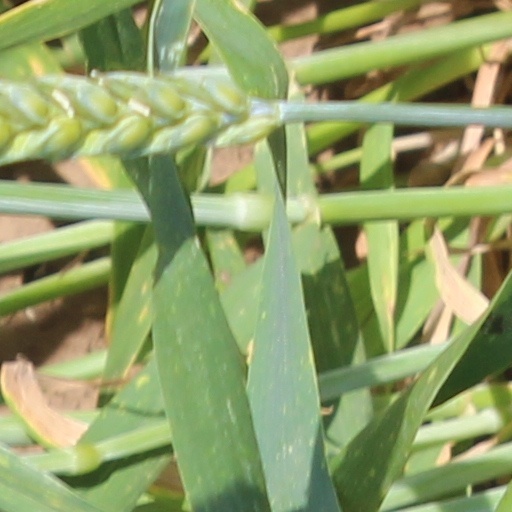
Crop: wheat